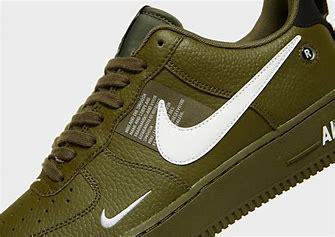
Brand: Nike
Model: Air Force 1 07 LV8